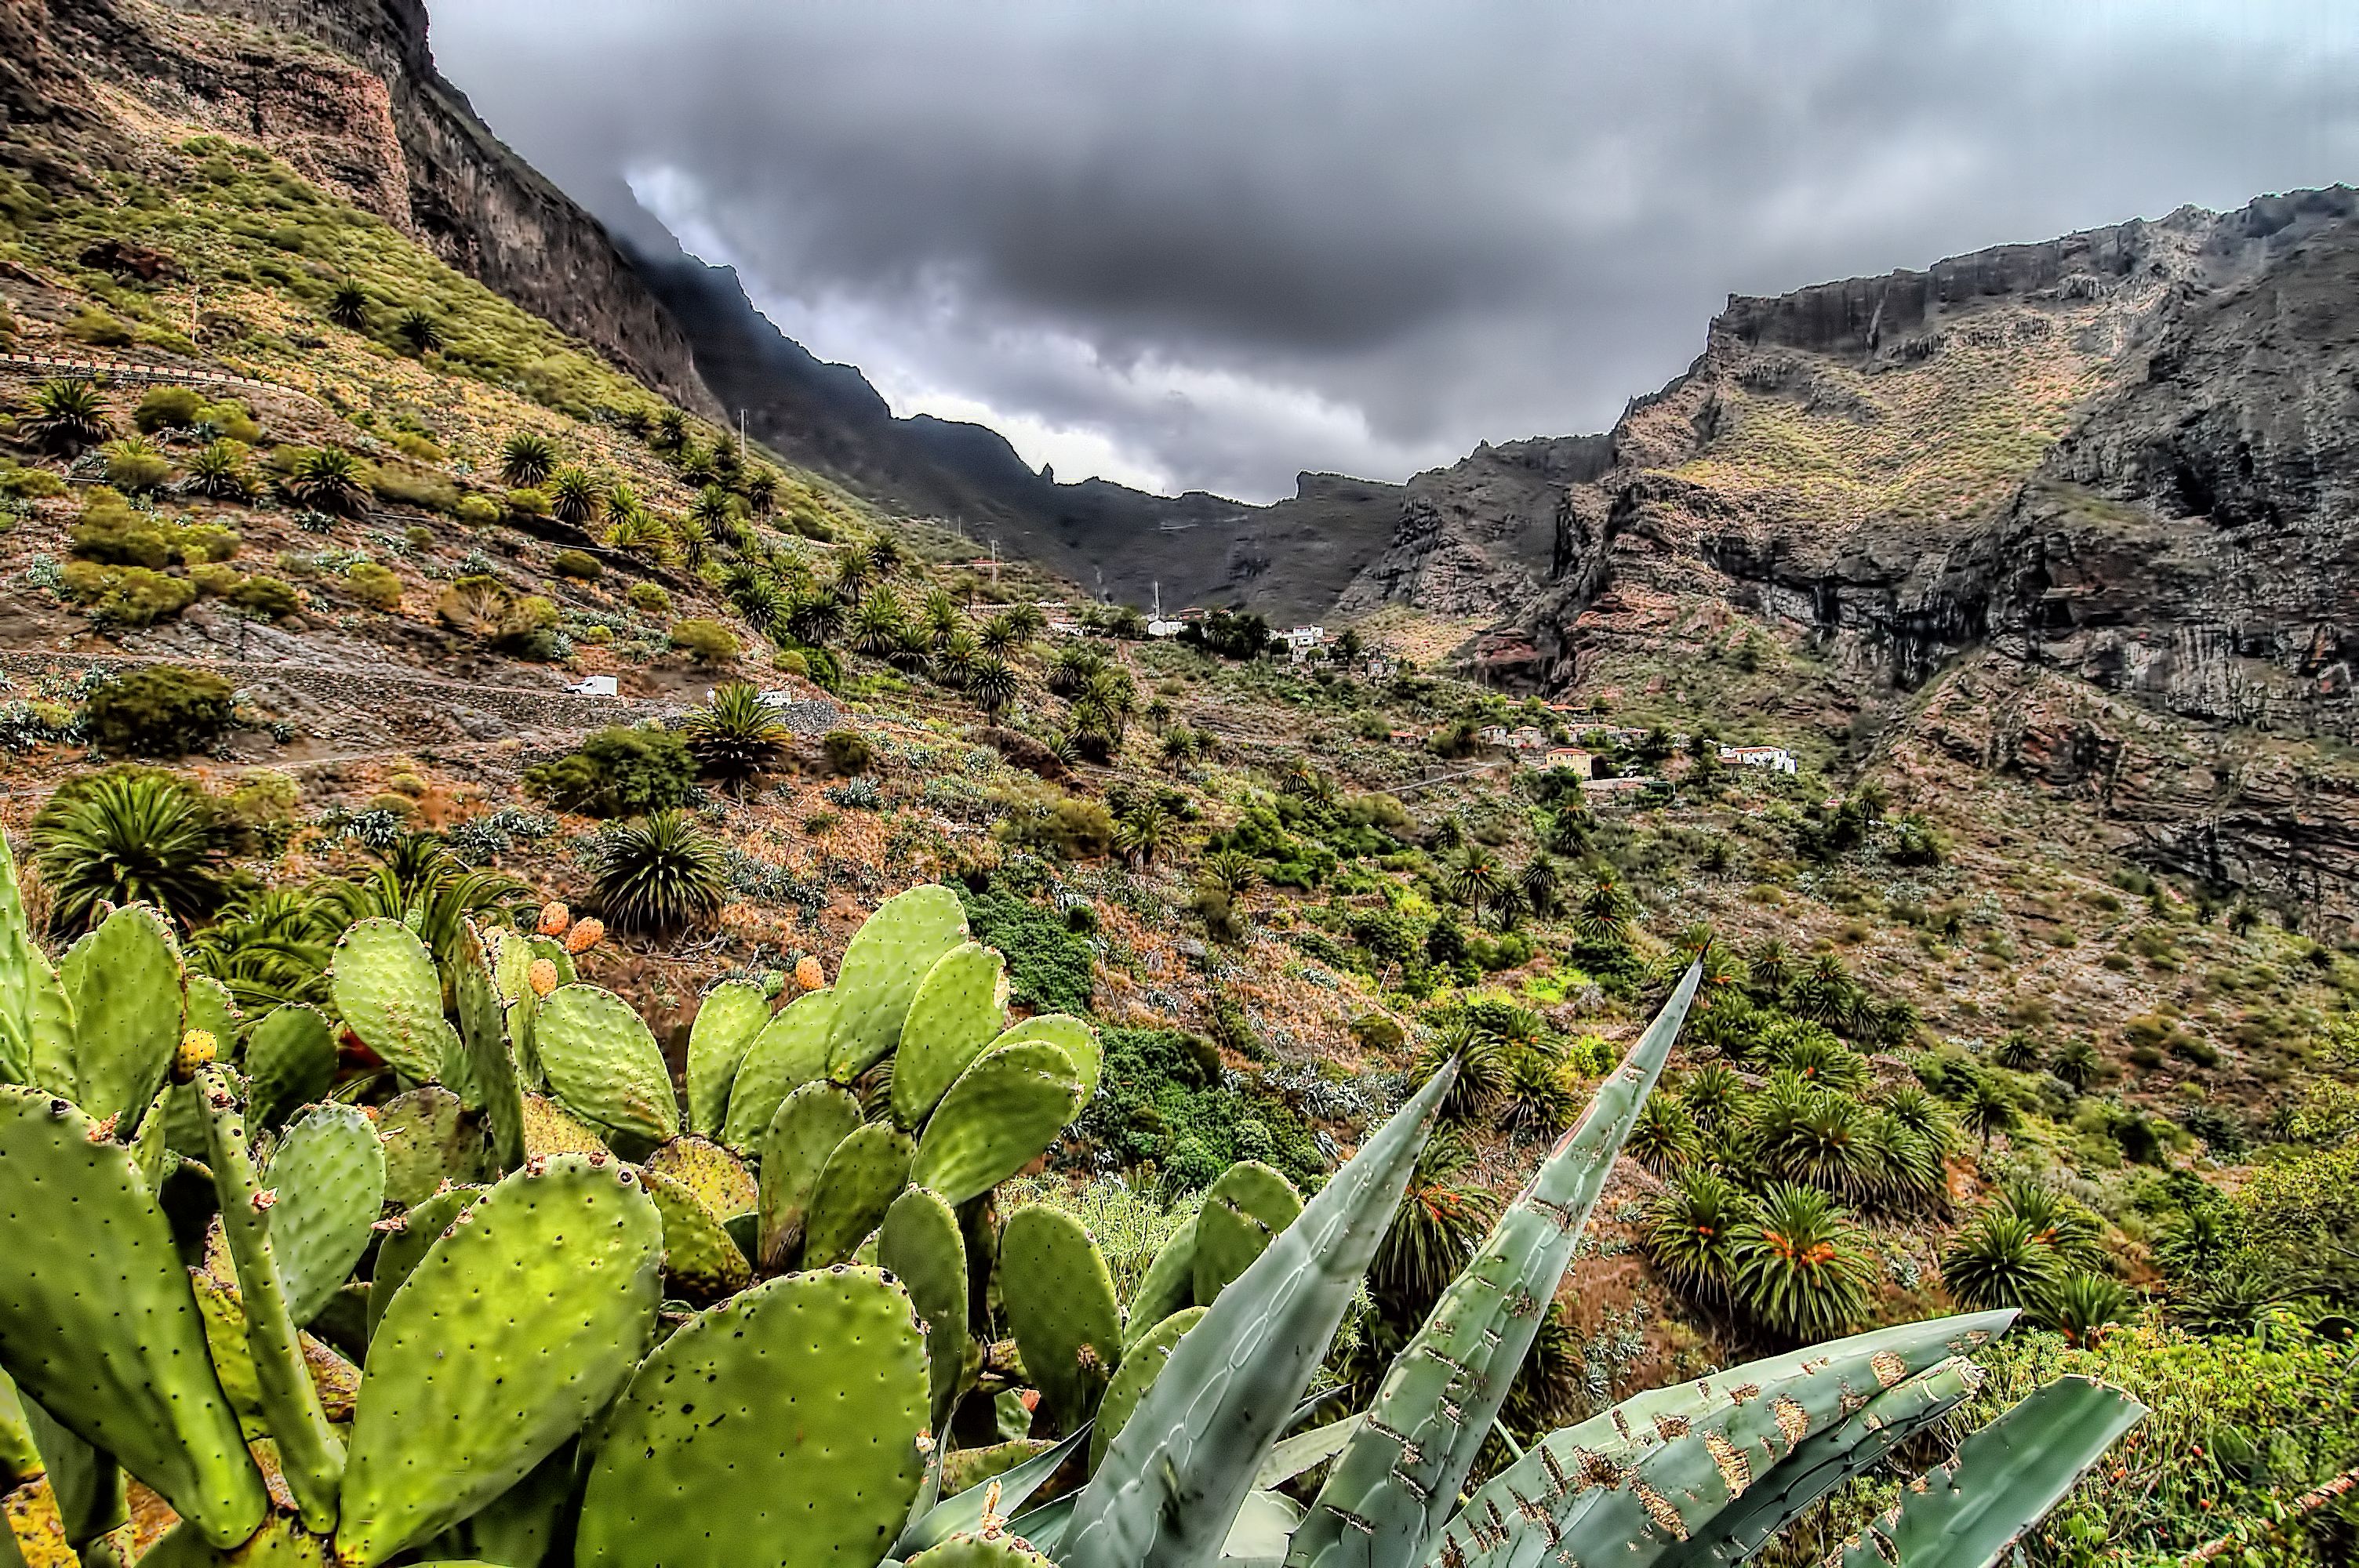
landscape, nature, forest, wilderness, mountain, plant, leaf, flower, valley, mountain range, flora, ridge, wildflower, vegetation, plateau, geographical feature, mountainous landforms, land plant